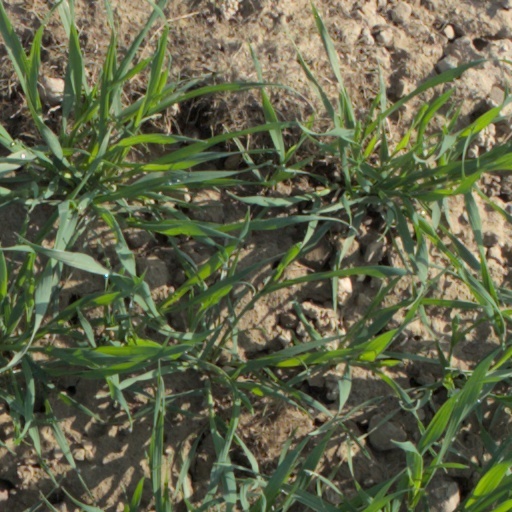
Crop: wheat